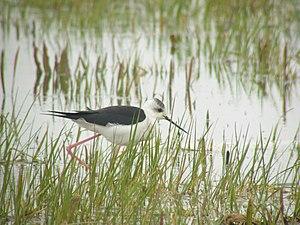
Le marais de Sionnet, ou plaine de Sionnet, est une réserve naturelle qui borde la Seymaz sur le territoire des communes de Meinier et de Choulex. Après avoir été drainé au début du 20ème siècle, un projet de renaturation de la rivière à permis de reconstituer des biotopes humides sur les parcelles de l'ancien marais, des Creuses et des Prés-de-L'Oie. Ces parcelles sont classés réserves naturelles.